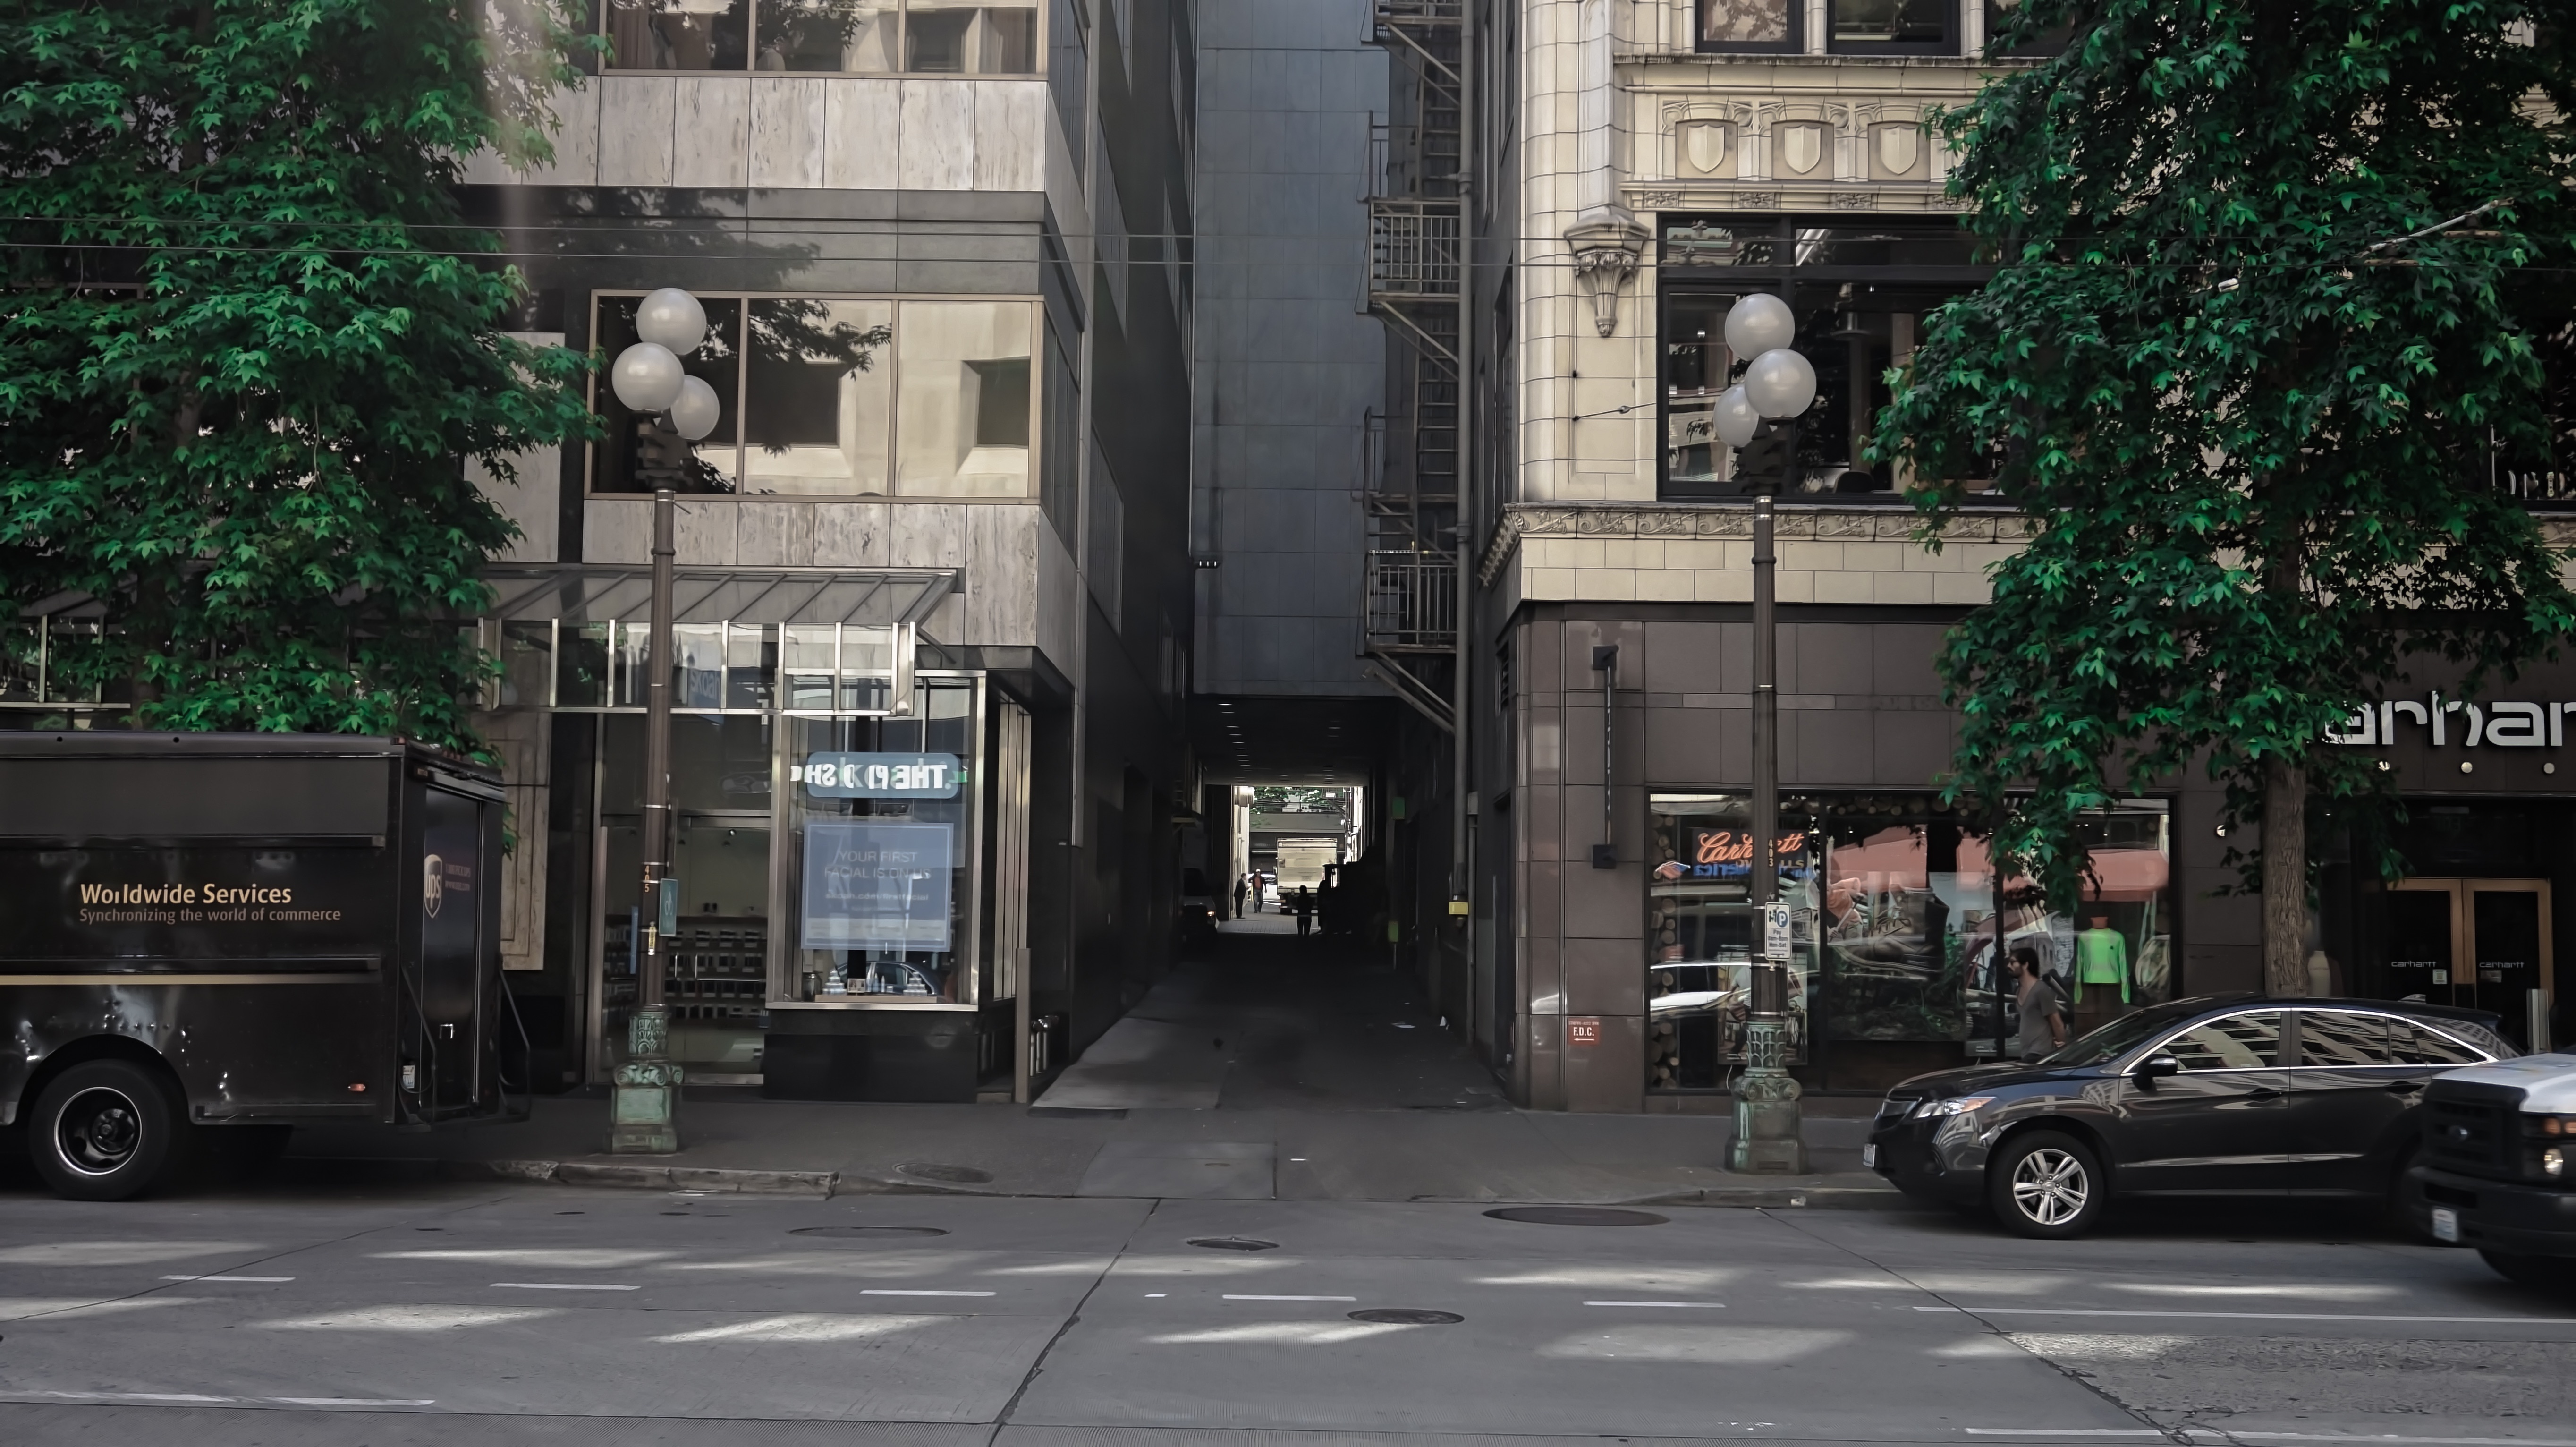
pedestrian, road, street, town, alley, city, downtown, facade, lane, lighting, infrastructure, neighbourhood, urban area, residential area, human settlement